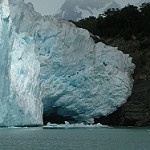
Scene: Outdoor